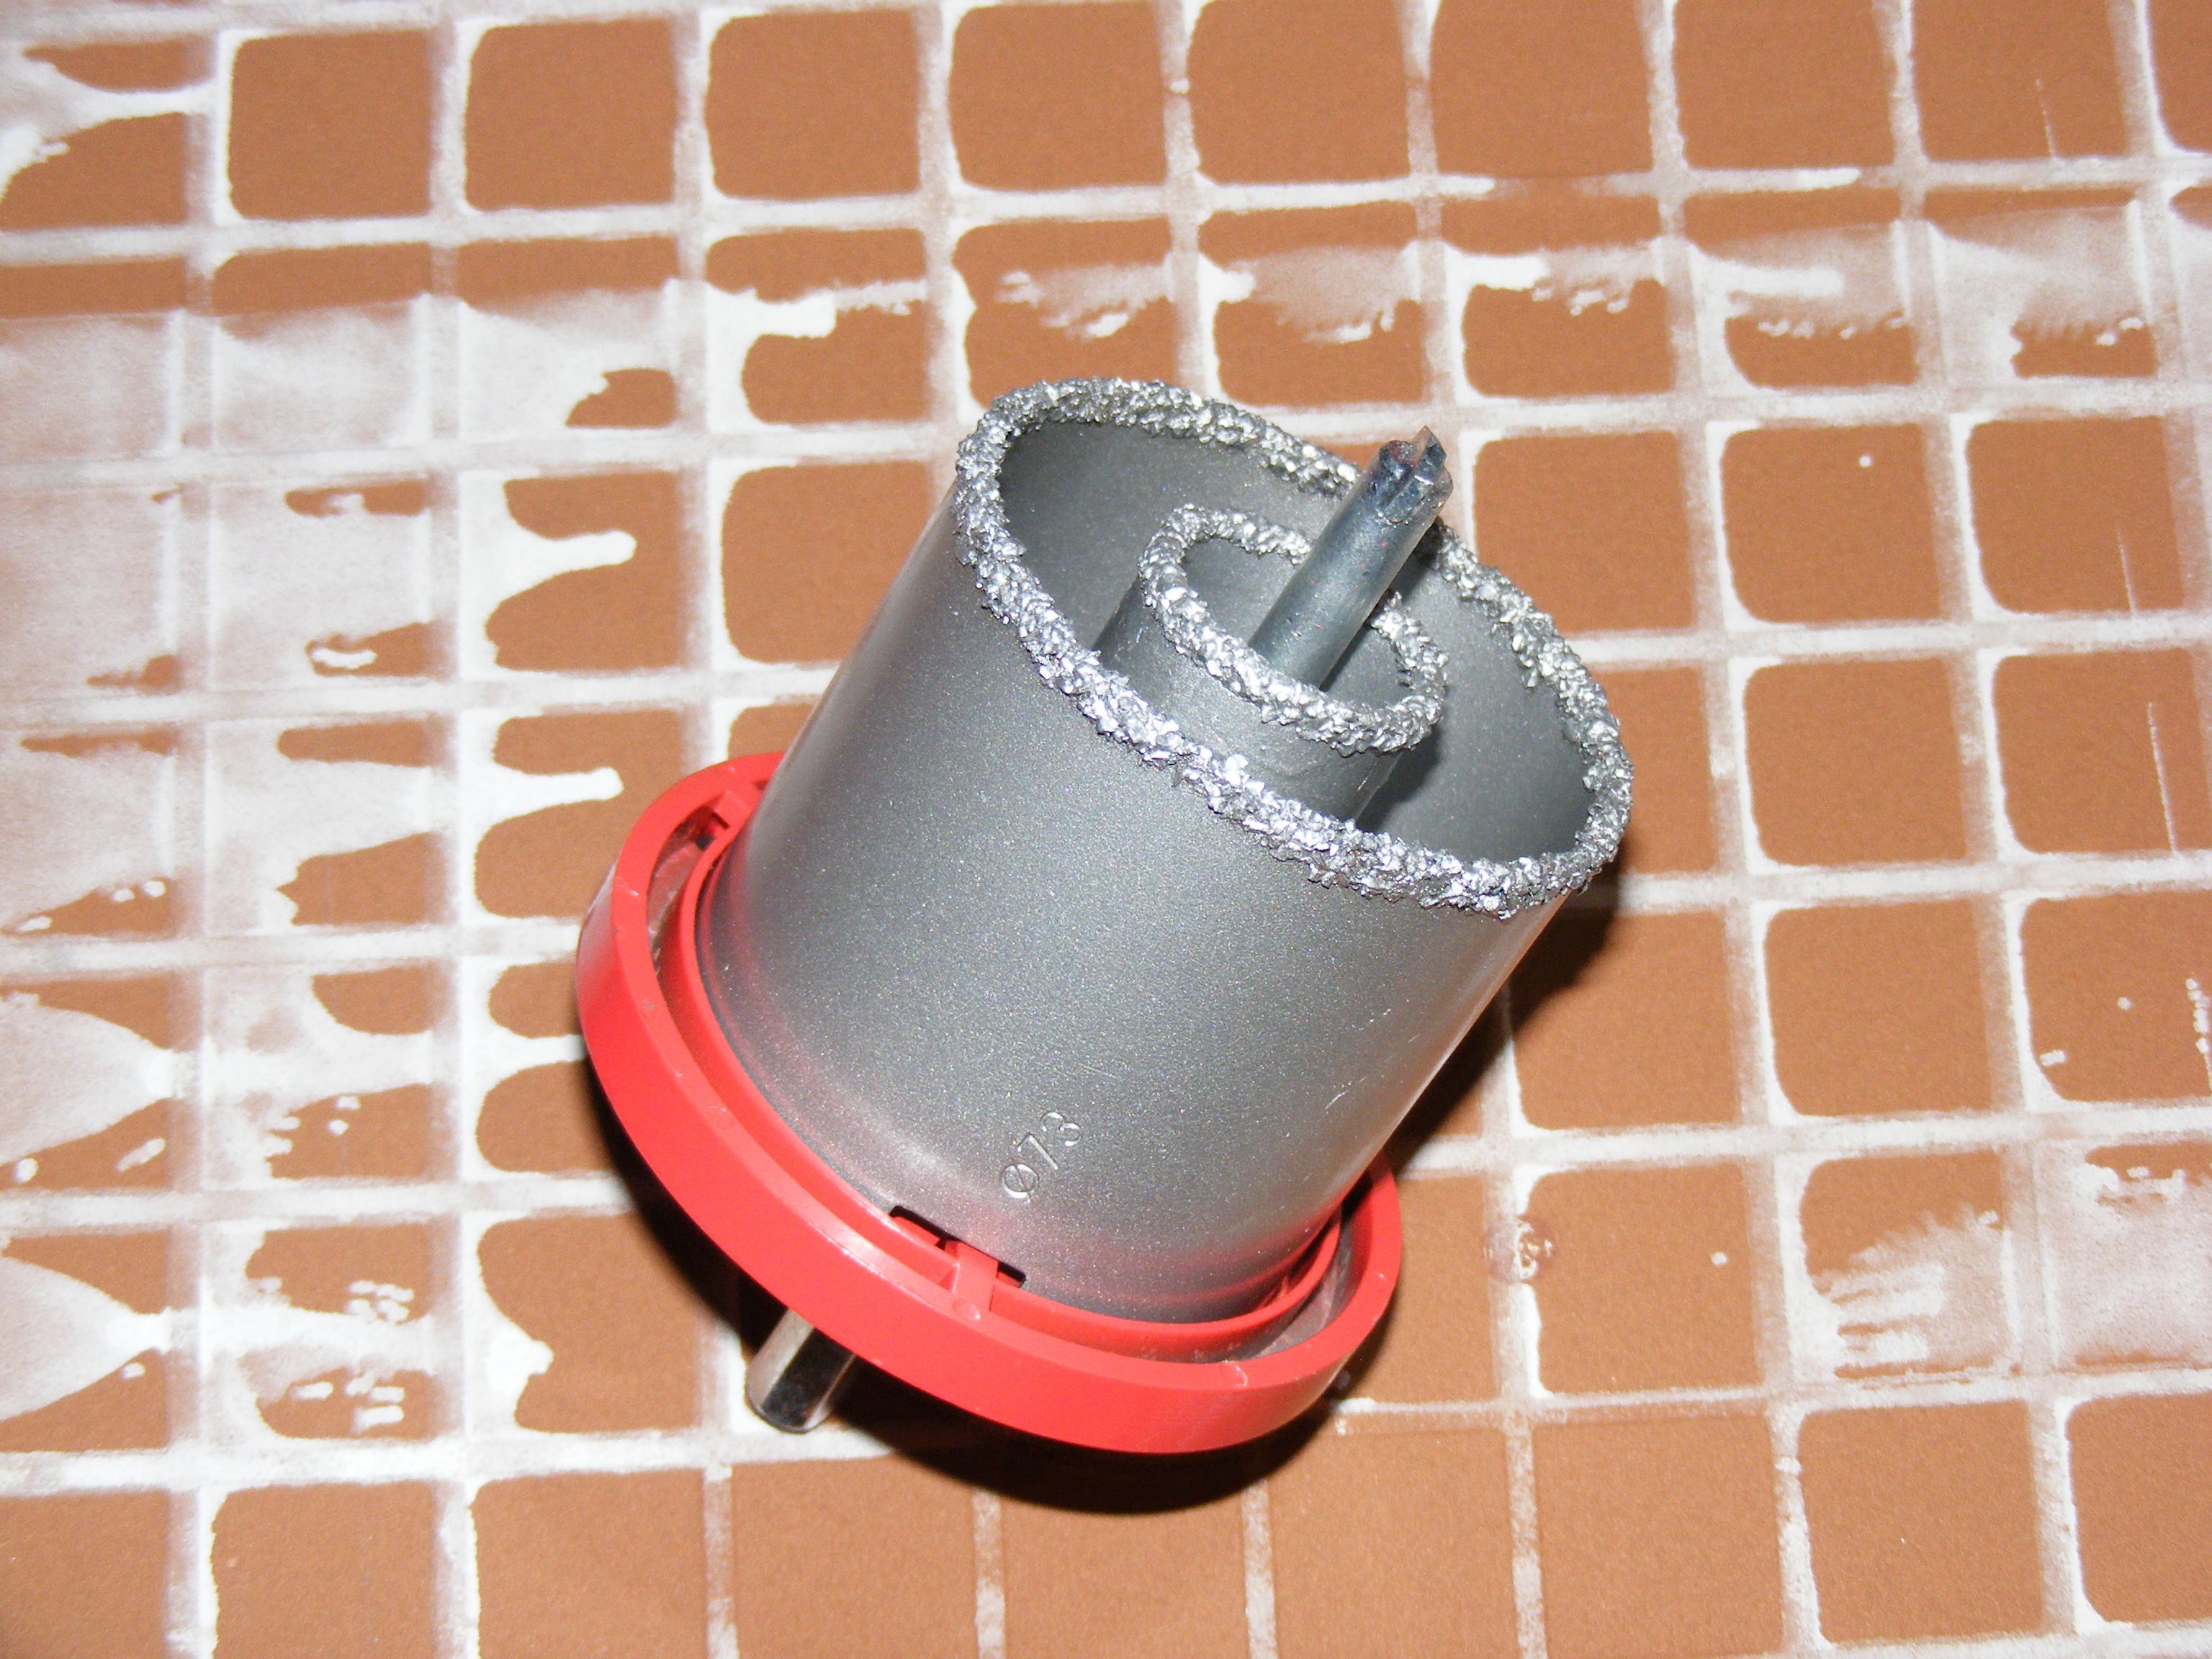
hand, shoe, hole, round, stone, steel, metal, concrete, saw, drill, product, tools, footwear, marble, diamond, hard, core, tungsten, ceramics, industries, carbide, cutters, titanium, abrasive